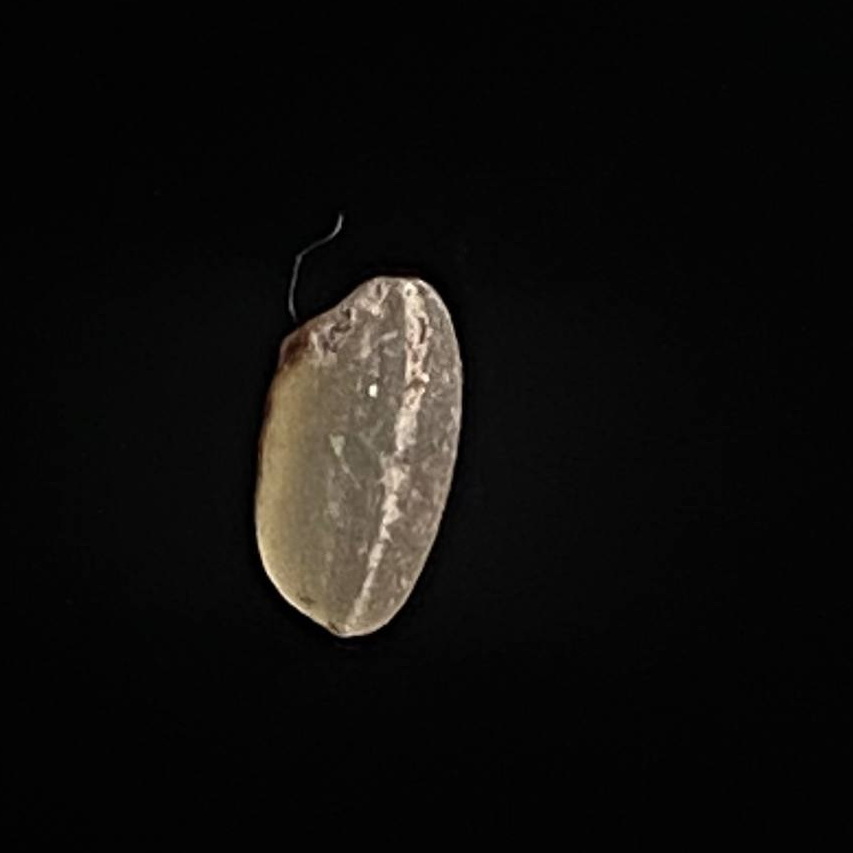
Rice variety: Amon